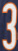
Number: 3